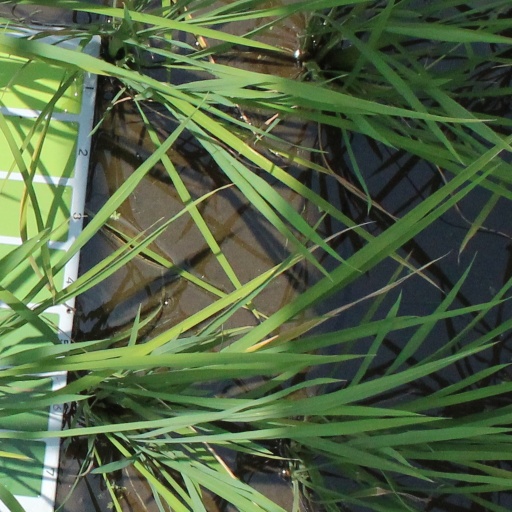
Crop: rice